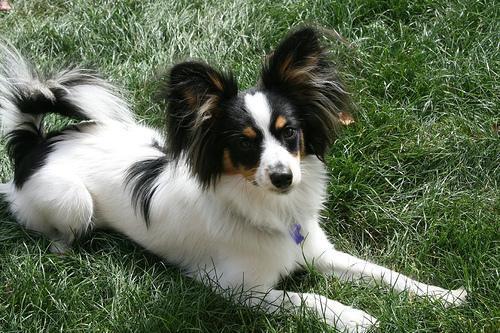
papillon